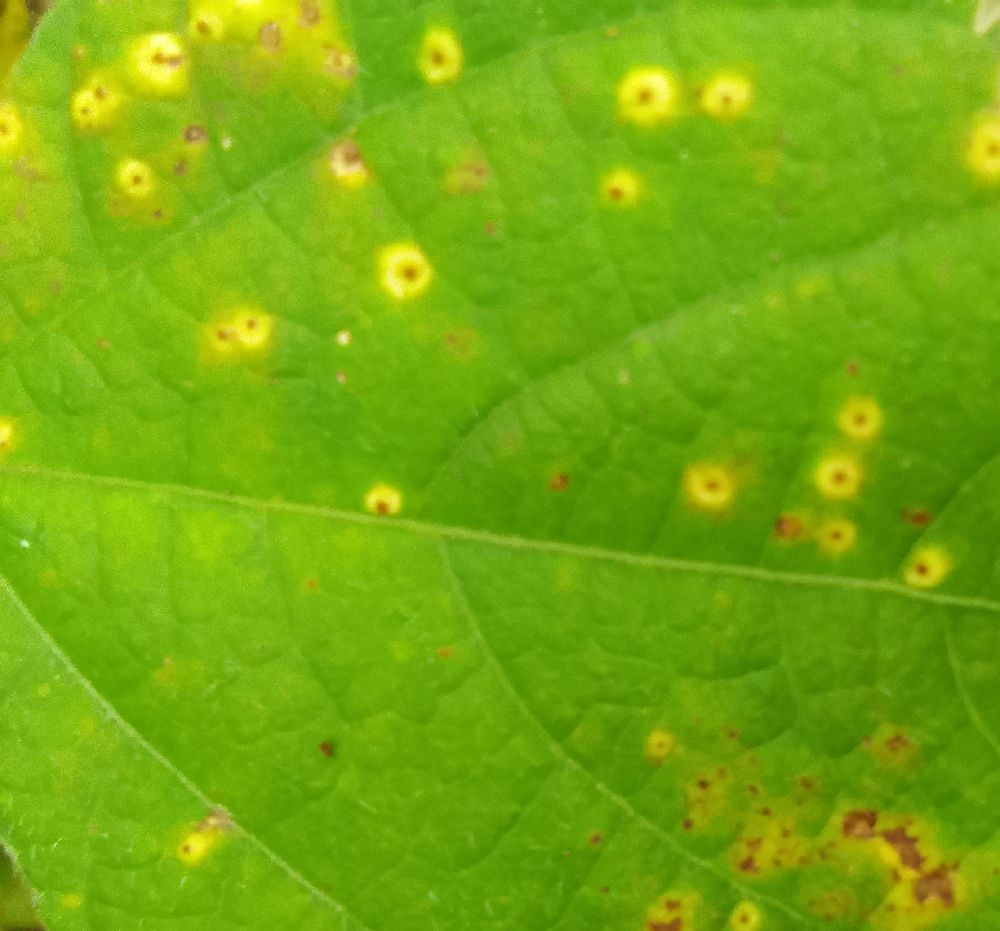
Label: rust